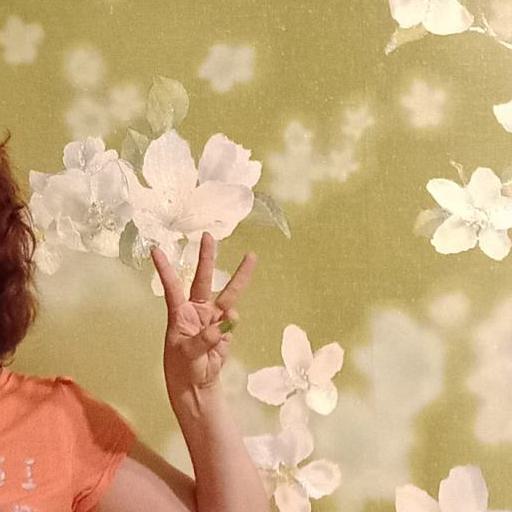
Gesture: three